Saint-Pol-de-Léon Cathedral

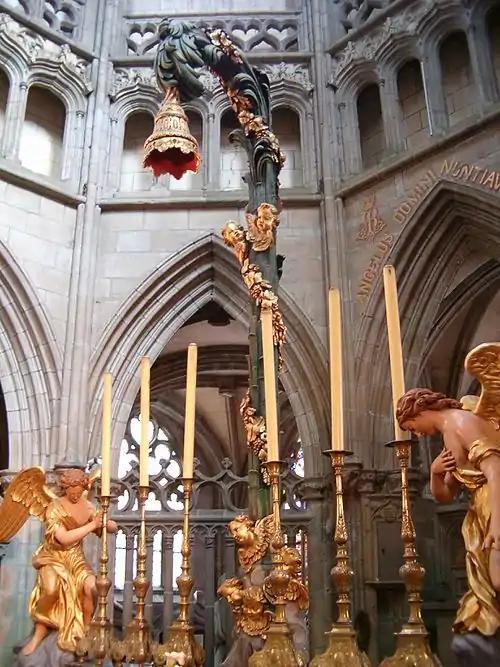
The ciborium. The ciboire itself rests in the flower of the palm tree. The trunk is decorated with cherubs.

In the choir area are the main altar with its extraordinary ciborium, the carved oak stalls, the "skull boxes" and six tombs, on the north side those of Monseigneur de Guébriand, Monseigneur de Rieux-Sourdéac and Monseigneur Jean-François de la Marche this by L. Cugnot, and on the south side Monseigneur de Visdelou, Monseigneur Roland de Neufville and Monseigneur Guillaume de Kersauzon